Trinity Grammar School (New South Wales)

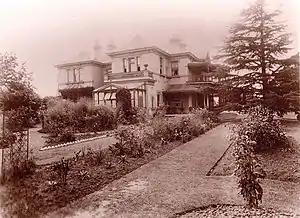
Trinity Preparatory School, 1930s

Sir Philip Sydney Jones was the original owner of the site on which the Preparatory School is now located. Upon his death, the area surrounding the house (including the house itself) was split into several areas which were then put up for auction. A small group of Strathfield residents first had the idea of using a portion of the grounds as a school, which became Strathfield Grammar School.